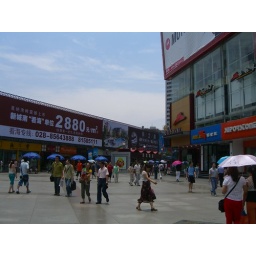
Chunxi Road, the main pedestrian walking street in Chengdu